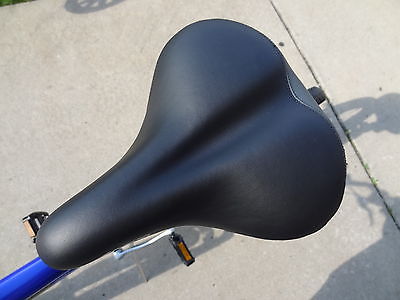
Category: bicycle